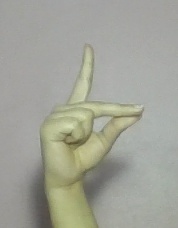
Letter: ta